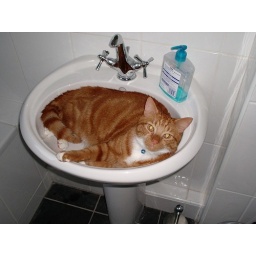
Best bed in the house ....to keep cool in